Iftikhar Khan

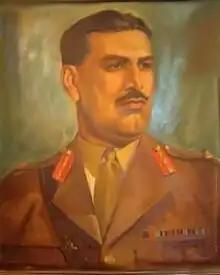
Official military portrait

Mohammad Iftikhar Khan (10 January 1909 — 13 December 1949) also known as "Ifti", was a two-star general in the Pakistan Army serving as GOC 10th Division. Prior to the Partition of British India, he was an officer in the British Indian Army. He was the most senior to succeed General Douglas Gracey as the Commander-in-Chief of the Pakistan Army, but unfortunately was killed in a C-53 crash with 22 others, including his wife and infant daughter before he could take office leading to Ayub Khan being appointed instead.